Sir William Duncan, 1st Baronet

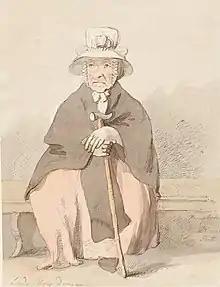
Lady Mary Duncan

In 1763, Duncan married Lady Mary Tufton, daughter of Sackville Tufton, 7th Earl of Thanet. He left no son, and the baronetcy died with him. Lady Mary was born in 1723, and died in 1806. She was noted for her high wigs, and supposed infatuation with Gaspare Pacchierotti.